Thomas Aquinas Higgins

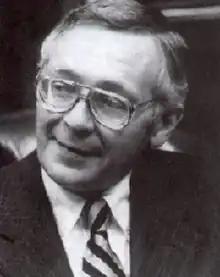

Thomas Aquinas Higgins (August 15, 1932 – September 11, 2018) was an American jurist who was United States district judge of the United States District Court for the Middle District of Tennessee.